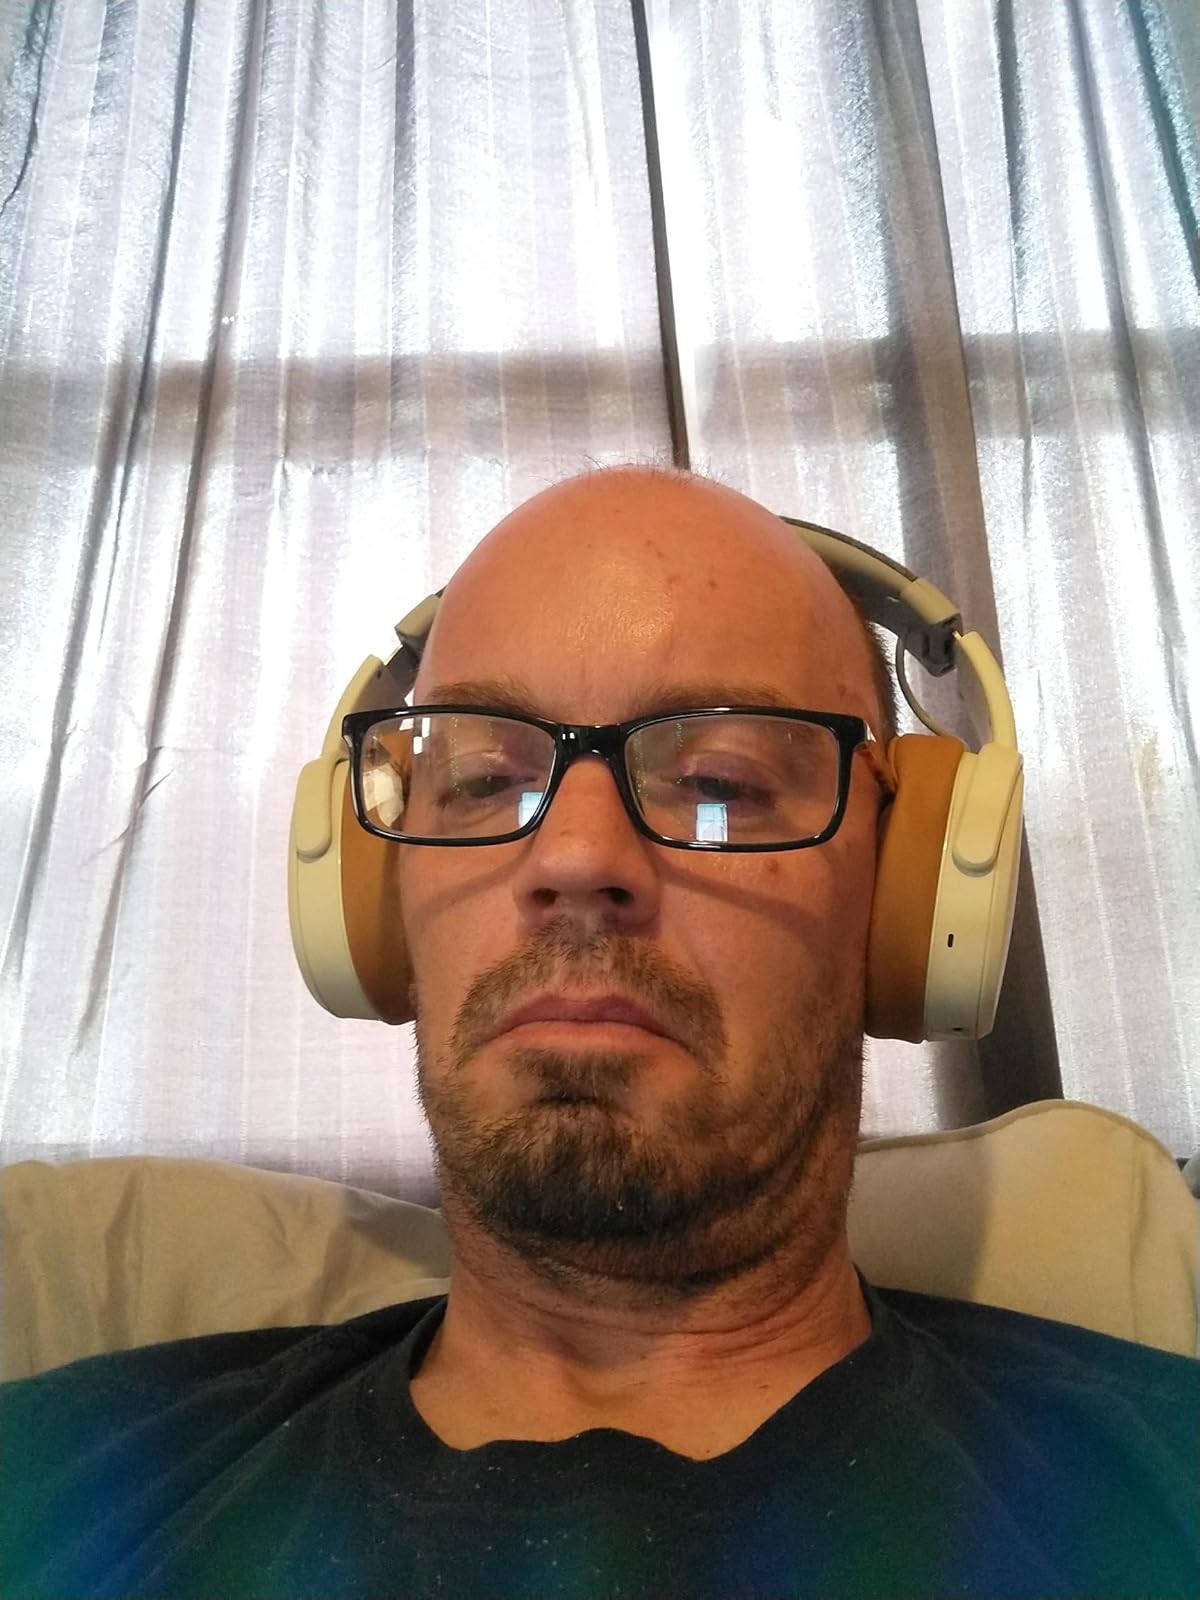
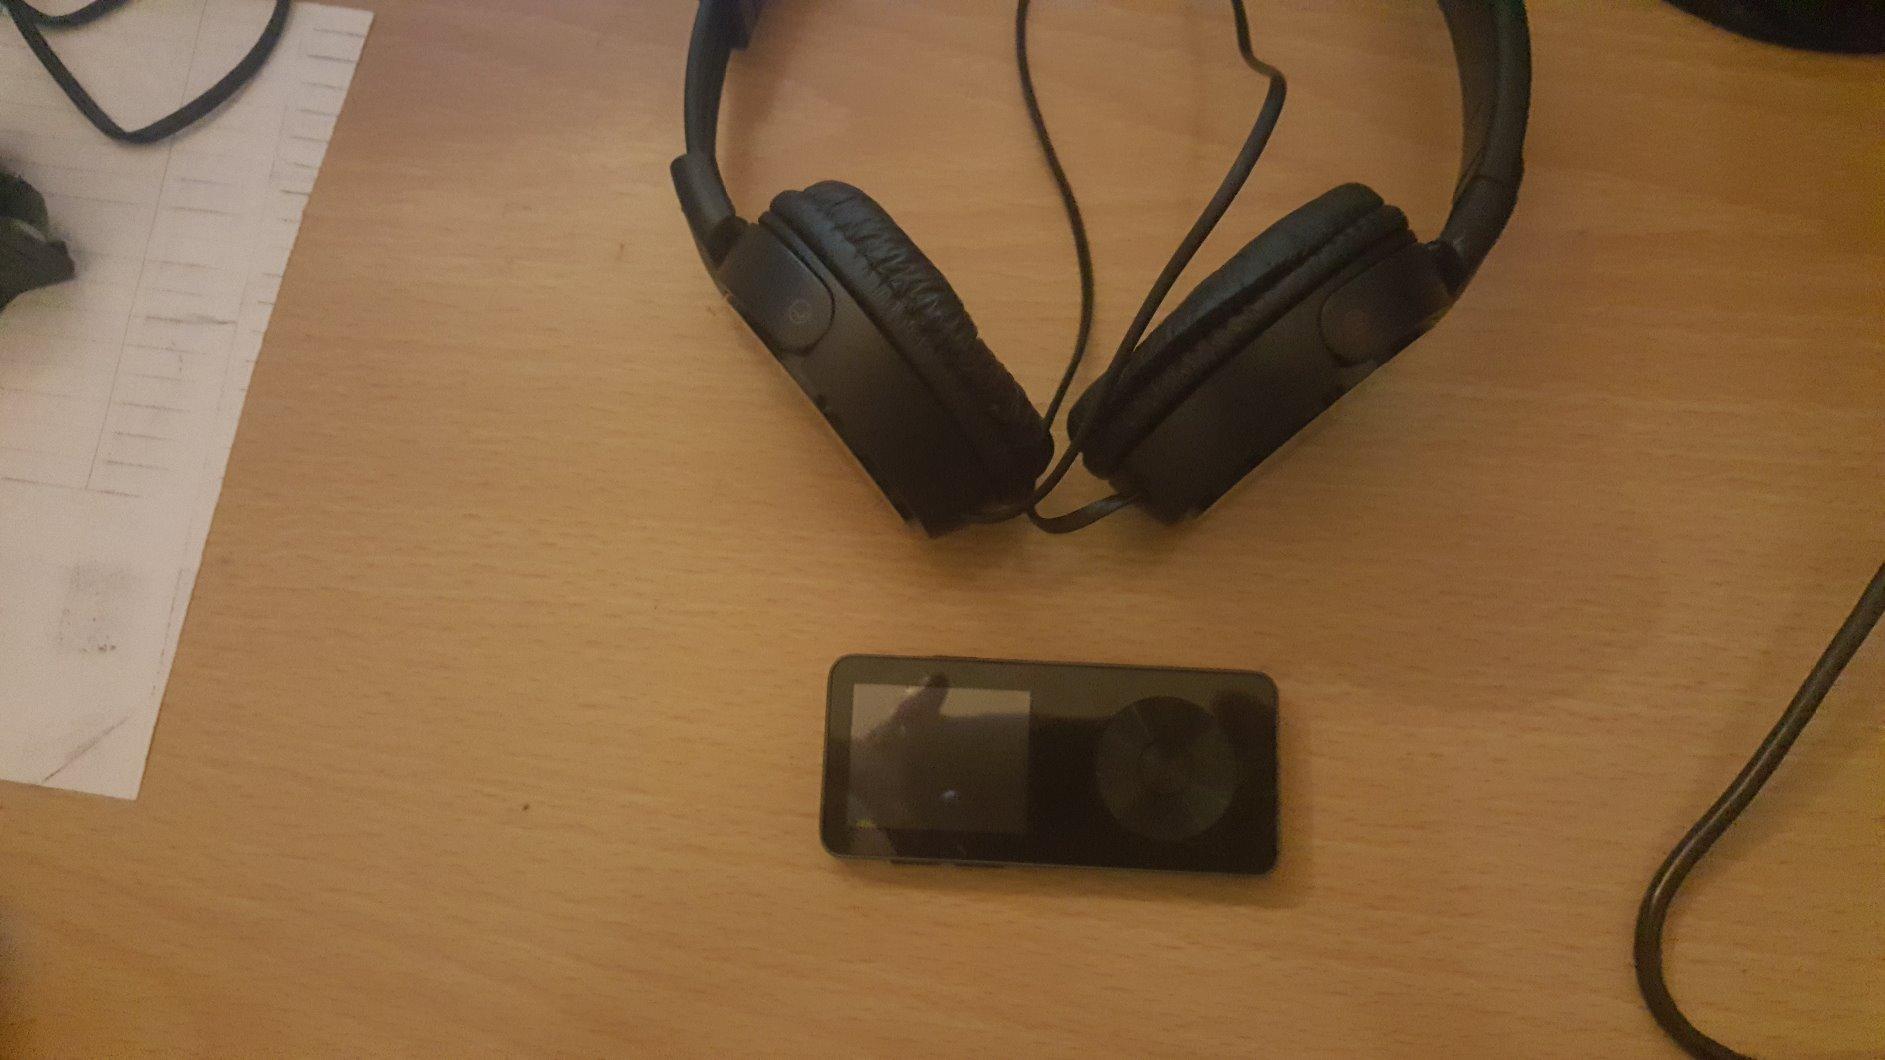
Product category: headphones
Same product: no